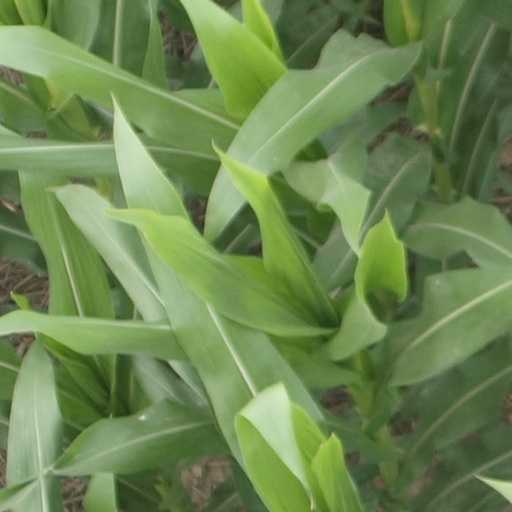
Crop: maize; corn